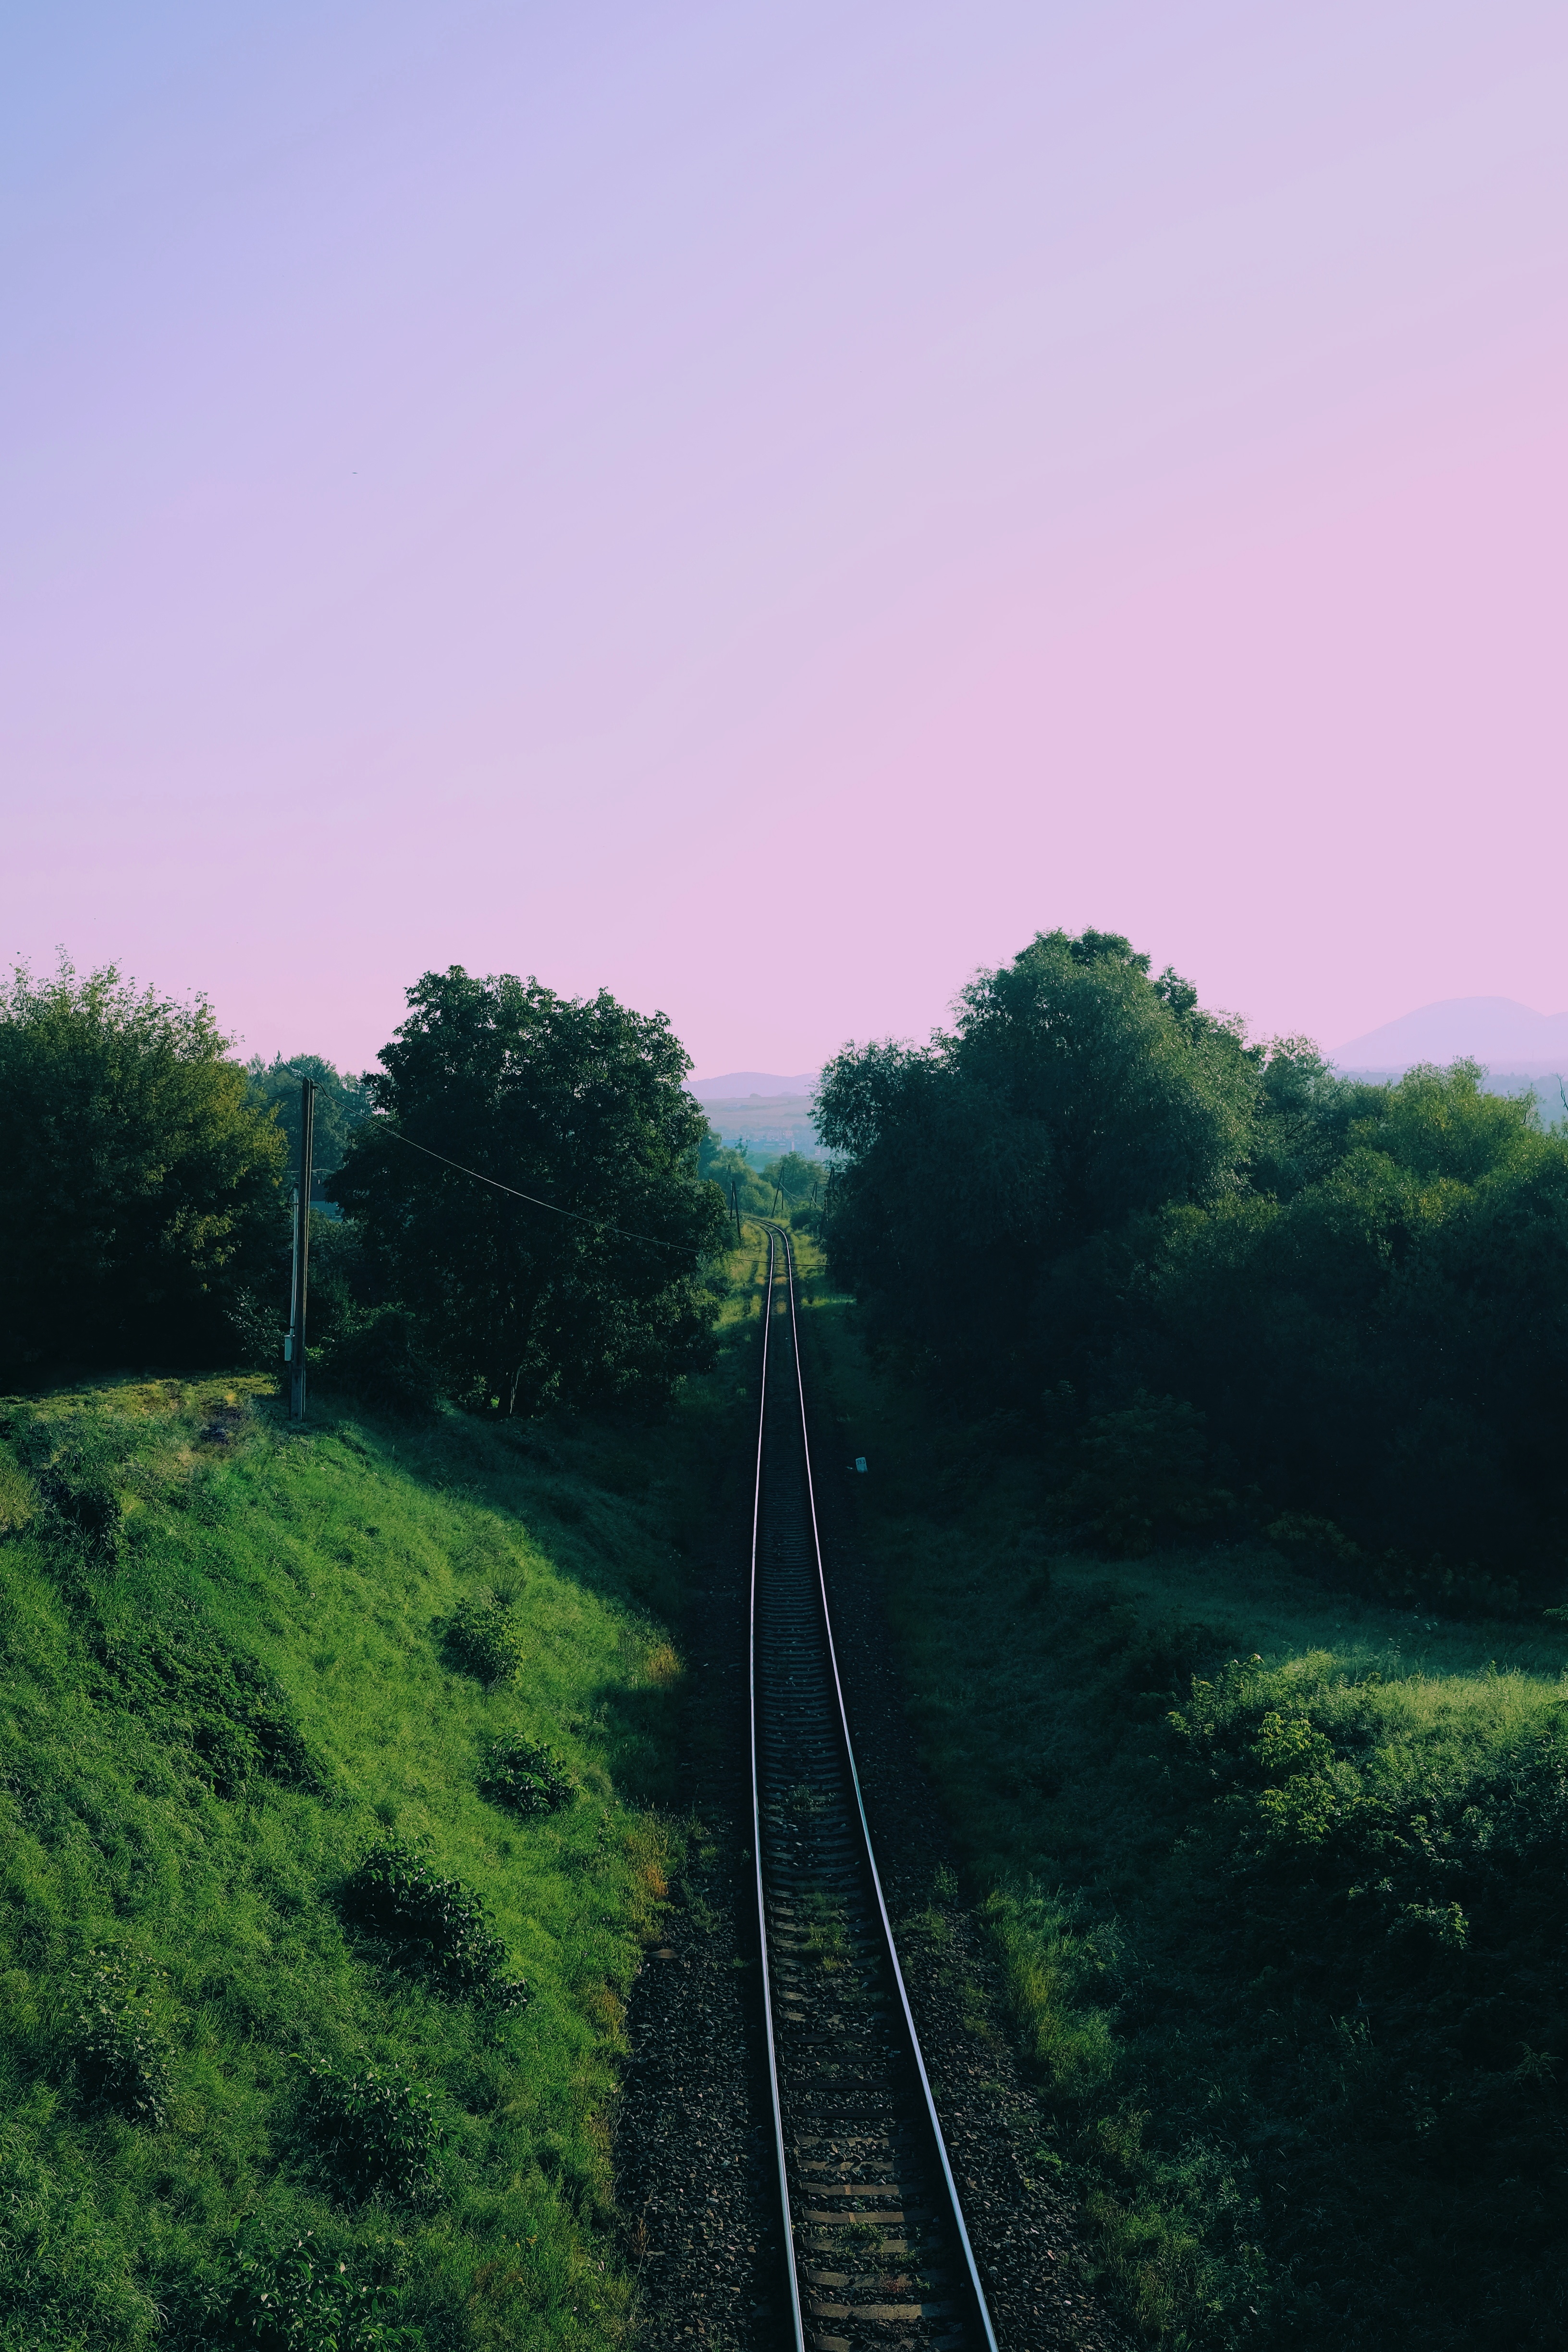
landscape, tree, grass, sky, track, road, field, sunlight, morning, hill, transport, green, rail transport, rural area, atmospheric phenomenon